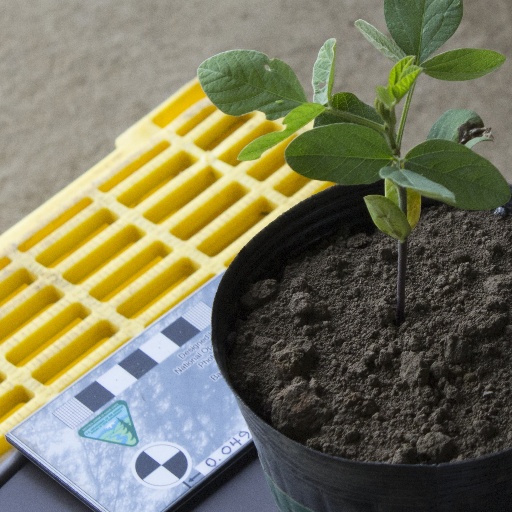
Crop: soybean